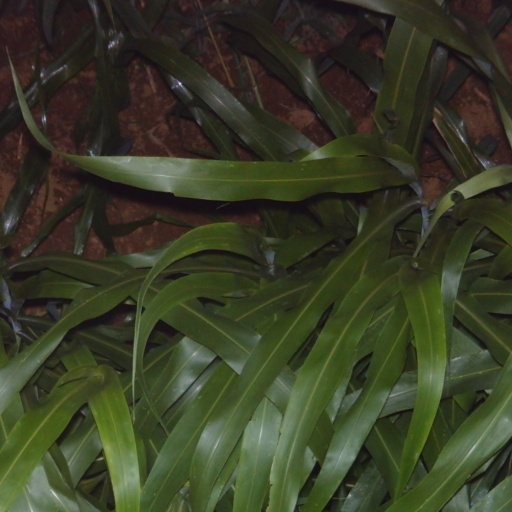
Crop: sorghum